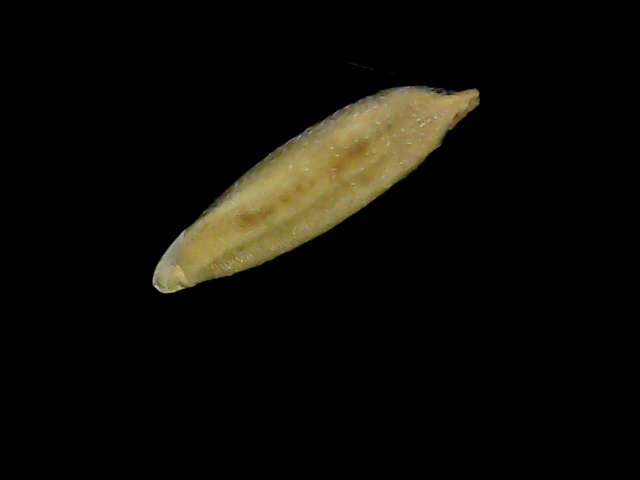
Rice variety: Bd49